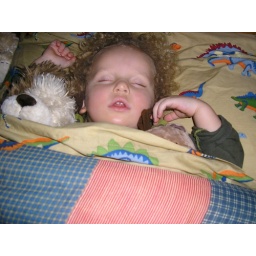
Build-A-Bear dog (named Dai) in his right arm and a bear in his left. He likes sleeping with his two stuffed animals.